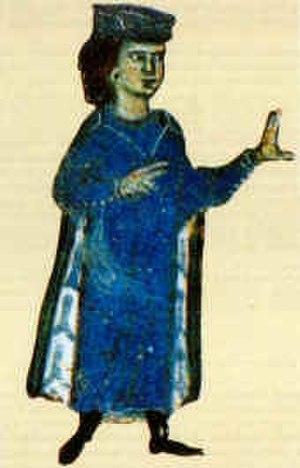
Cet article compile des listes de troubadours et troubadouresses.
Château-Guillaume est une ancienne commune française, située dans le département de l'Indre, qui tient son nom du château Guillaume. Elle a été rattachée à Lignac en 1819.
La littérature occitane rassemble l'ensemble du corpus littéraire composé en langue d'oc. Chronologiquement ce corpus s'étend sur plus de mille ans depuis le Moyen Âge jusqu'à l'époque contemporaine et rassemble géographiquement des écrivains originaires de plusieurs pays de langue d'oc mais également des écrivains d'outre-mer ou issus d'une diaspora occitane ; de plus, certains écrivains totalement étrangers de naissance à la langue d'oc l'ont adoptée par la suite.